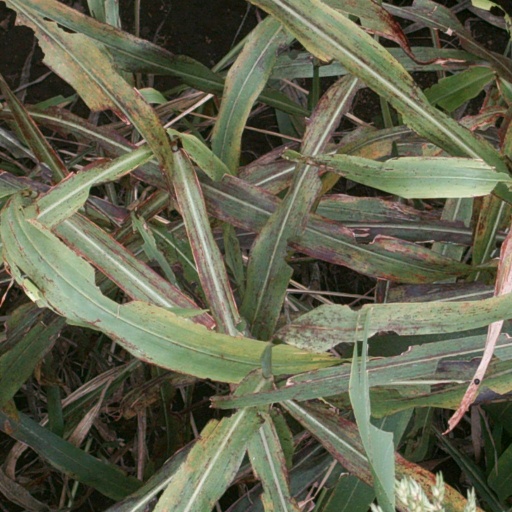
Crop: sorghum